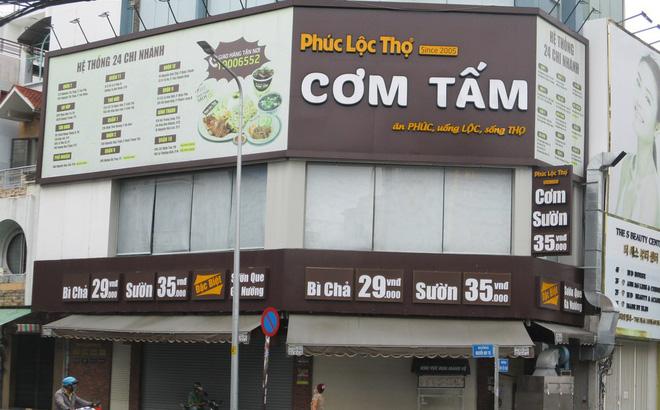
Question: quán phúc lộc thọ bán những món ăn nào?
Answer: cơm sườn, bì chả và sườn